History of religious Jewish music

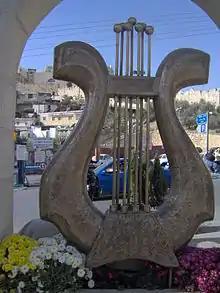
Symbolic model of King David's harp (or lyre) displayed in the City of David, Jerusalem, Israel

The earliest synagogal music was based on the same system as that used in the Temple in Jerusalem. According to the Talmud, Joshua ben Hananiah, who had served in the sanctuary Levitical choir, told how the choristers went to the synagogue from the orchestra by the altar, and so participated in both services.